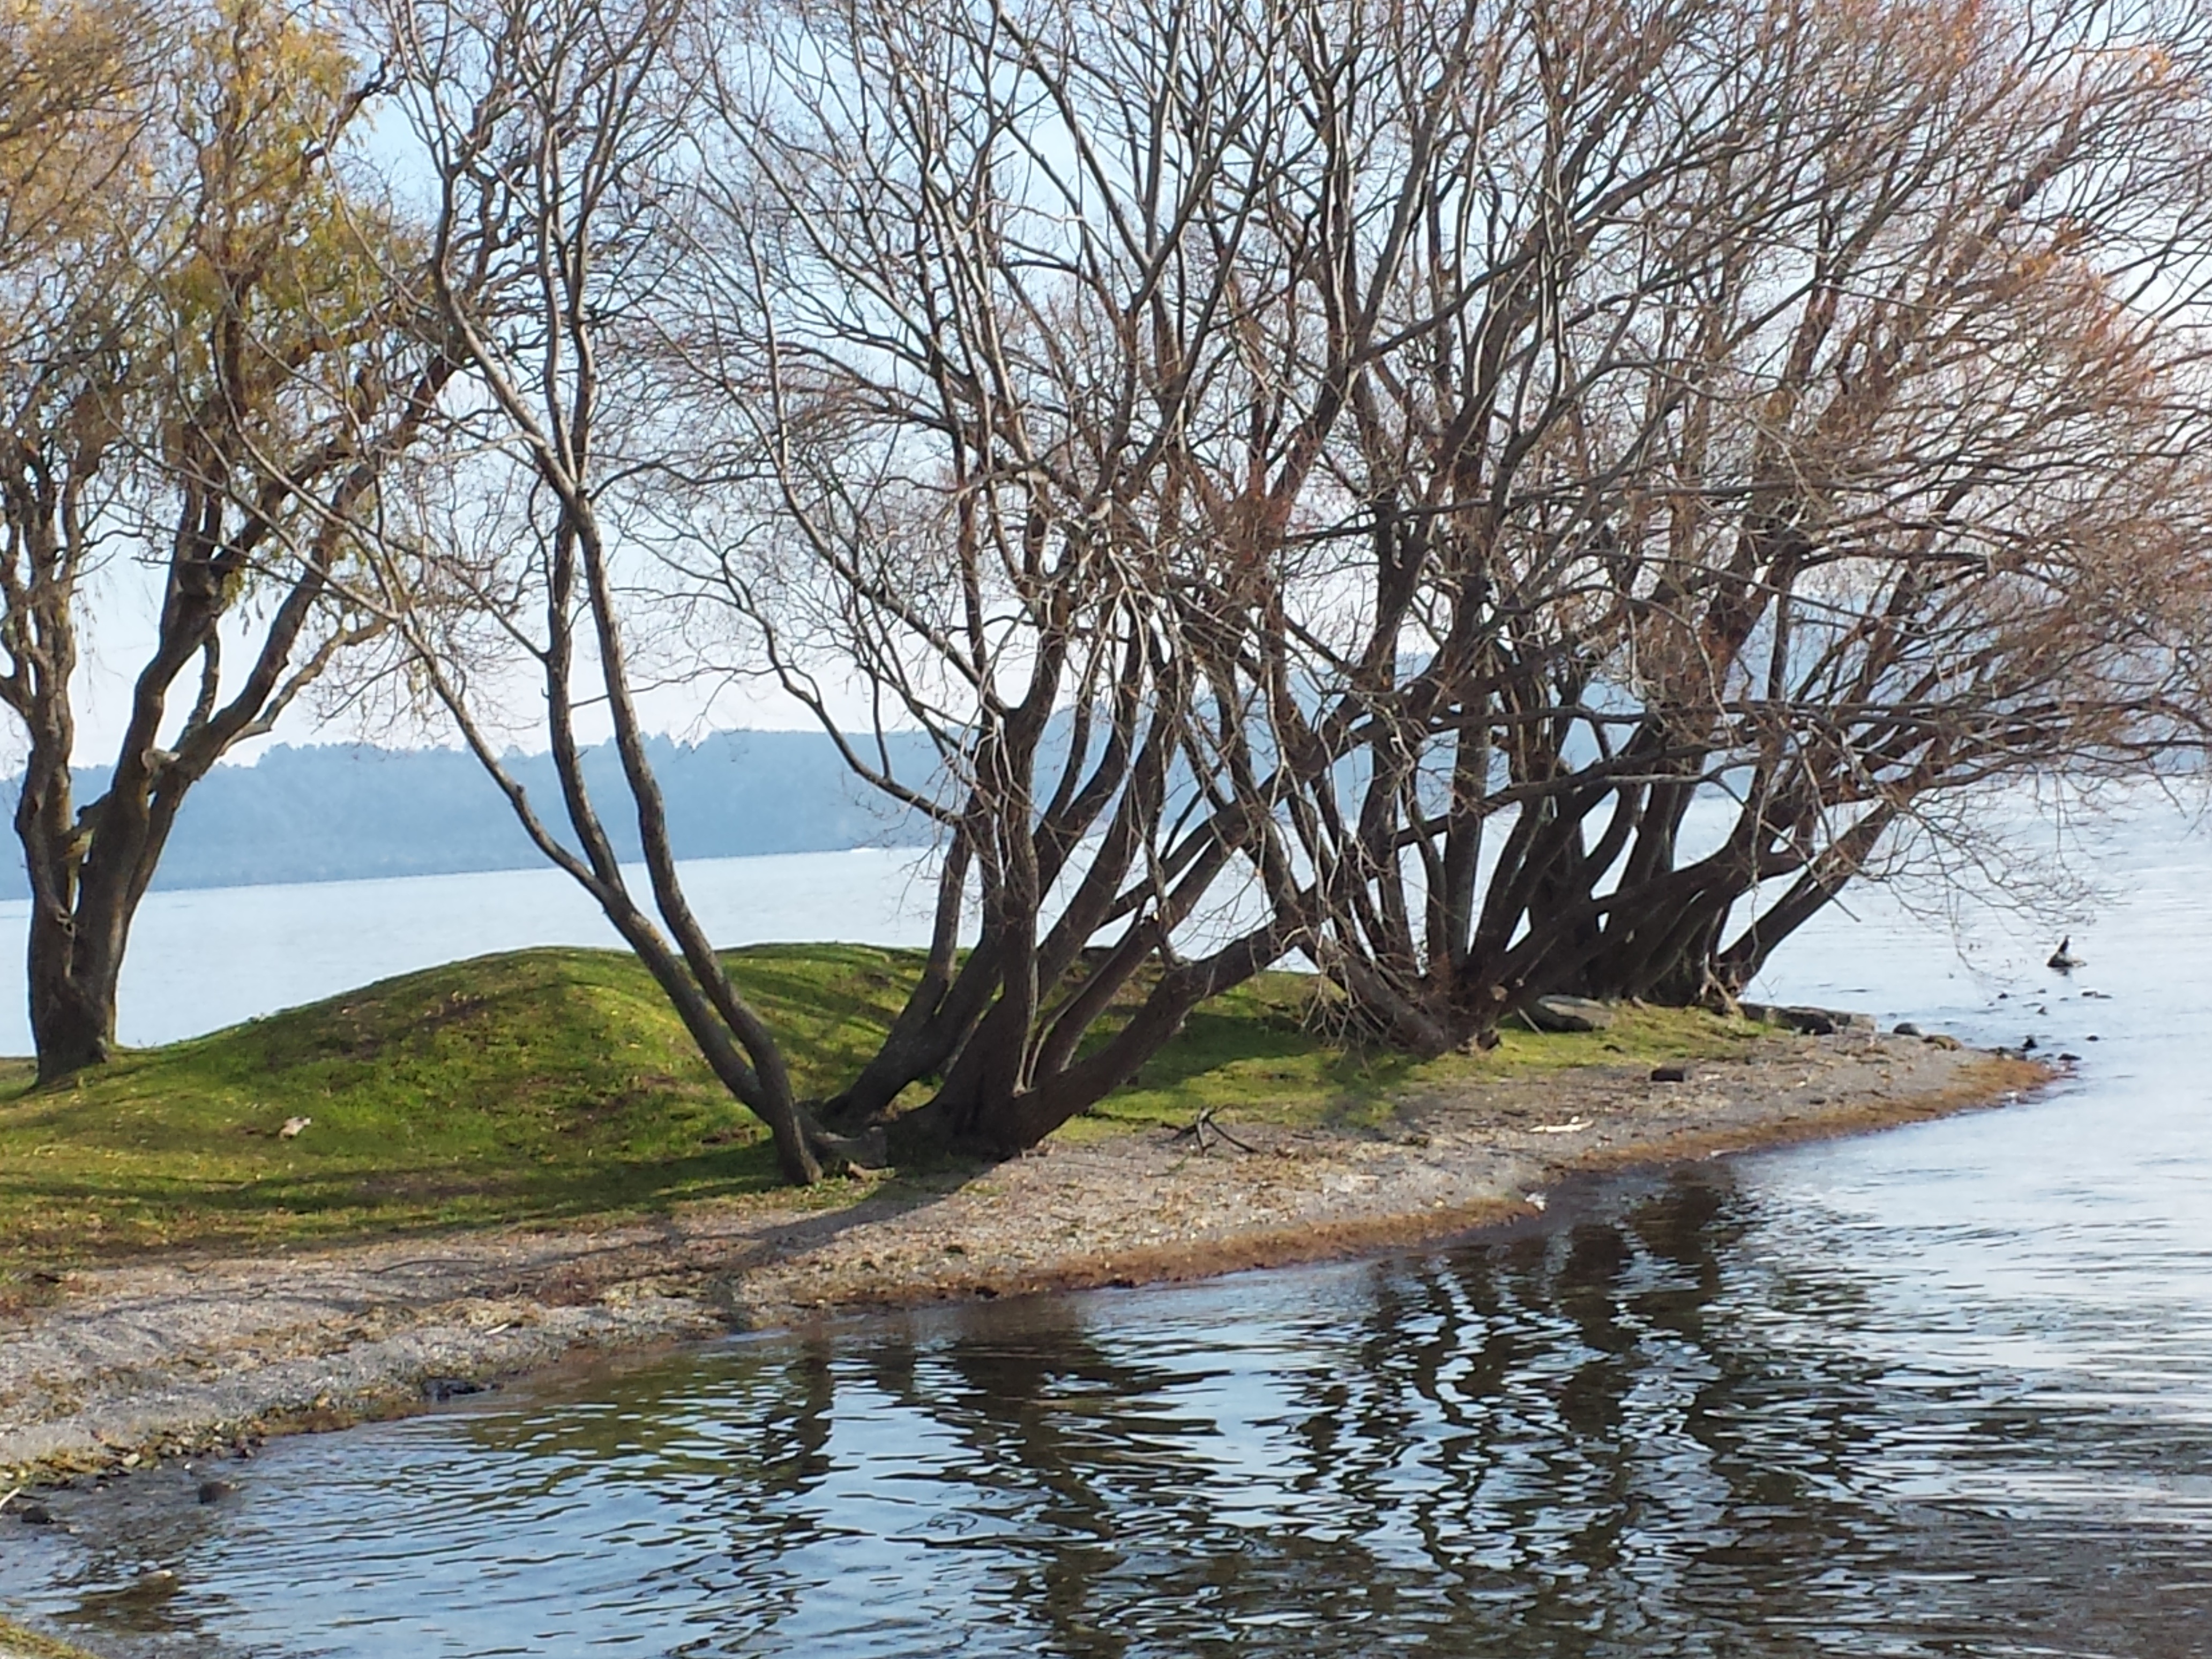
sea, coast, tree, water, shore, lake, view, river, shadow, fresh, calm, waterway, wetland, woody plant